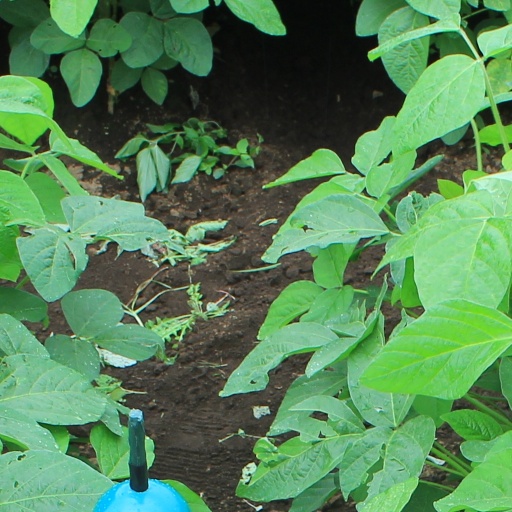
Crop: soybean